List of Arthdal Chronicles characters

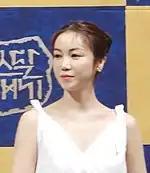
Kim Ok-vin plays Taealha

Taealha (Kim Ok-vin) is the daughter of the Hae Tribe Chief, Mi-hol. A scientist, warrior, and ambitious politician. The Hae people are foreigners to Arthdal who arrived from far far away, crossing the oceans. It has not been long since the Hae settled in Arthdal. The Hae chief, Mi-hol, used the exceptional technology of the Hae as a means to survive in Arthdal. As Mi-hol's daughter, Taealha realized at a young age, that if you do not become strong, you die. If you can not be a strong person, you must stand on the side of a strong person. Correct judgment about who is strong is the only thing that matters. This was carved deep into her heart. Descendants of the Hae are raised to be experts in various fields of science, and Taealha is no exception. But her interest is in power, not science. Rather than mastering the science, she would rather control the scientists. She believed that the one who could influence the people to lead the direction of history would be the person at the apex of power.